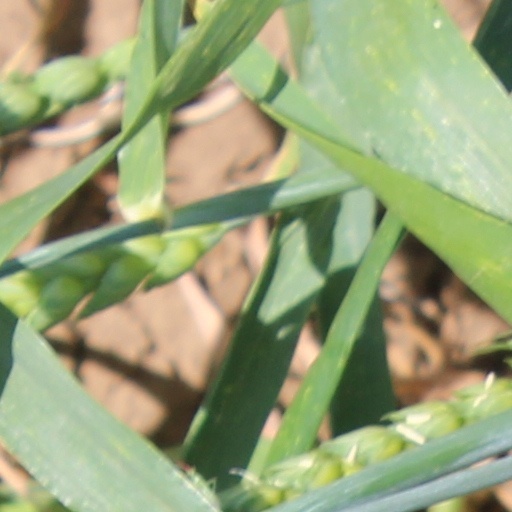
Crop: wheat